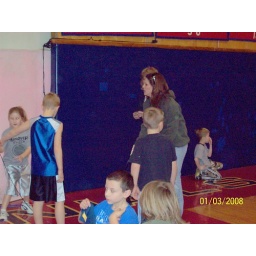
Elvis is in the building (Presley - gray shirt)